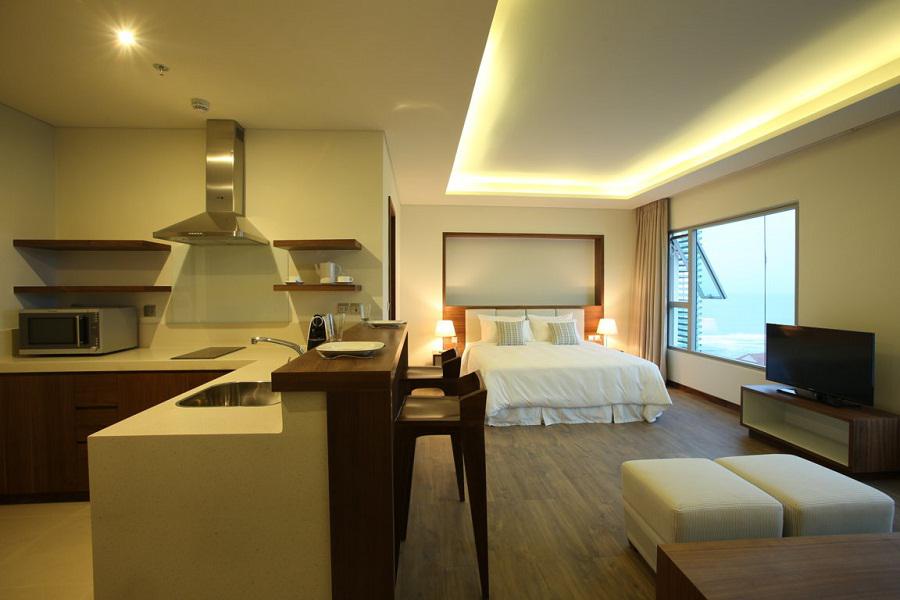
rooms in the hotel overlook the ocean .
Relation: Story